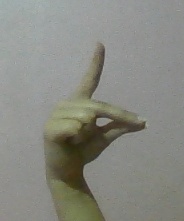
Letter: ta